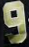
Number: 9